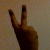
The image shows a hand gesture representing the number 2 in Indian Sign Language.